Africanews

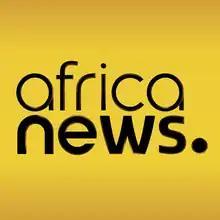
Alternative logo

Africanews (styled as africanews) is a 24/7 pan-African multilingual news network located in Lyon, France, previously headquartered in Pointe-Noire, Republic of the Congo. The news channel began broadcasting online, and via TV and satellite on 20 April 2016. The newsroom has 30 journalists and around 55 technical staffers.